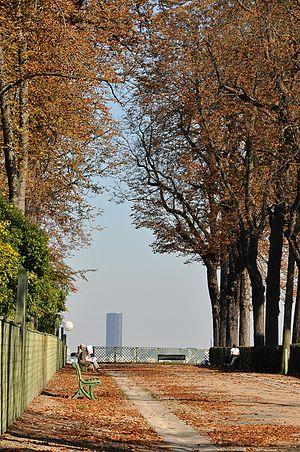
Parc de Saint-Cloud avec vue sur la Tour Montparnasse, à Saint-Cloud en France This building is classé au titre des Monuments Historiques. It is indexed in the Base Mérimée, a database of architectural heritage maintained by the French Ministry of Culture,
Cet article recense les monuments historiques des Hauts-de-Seine, en France.